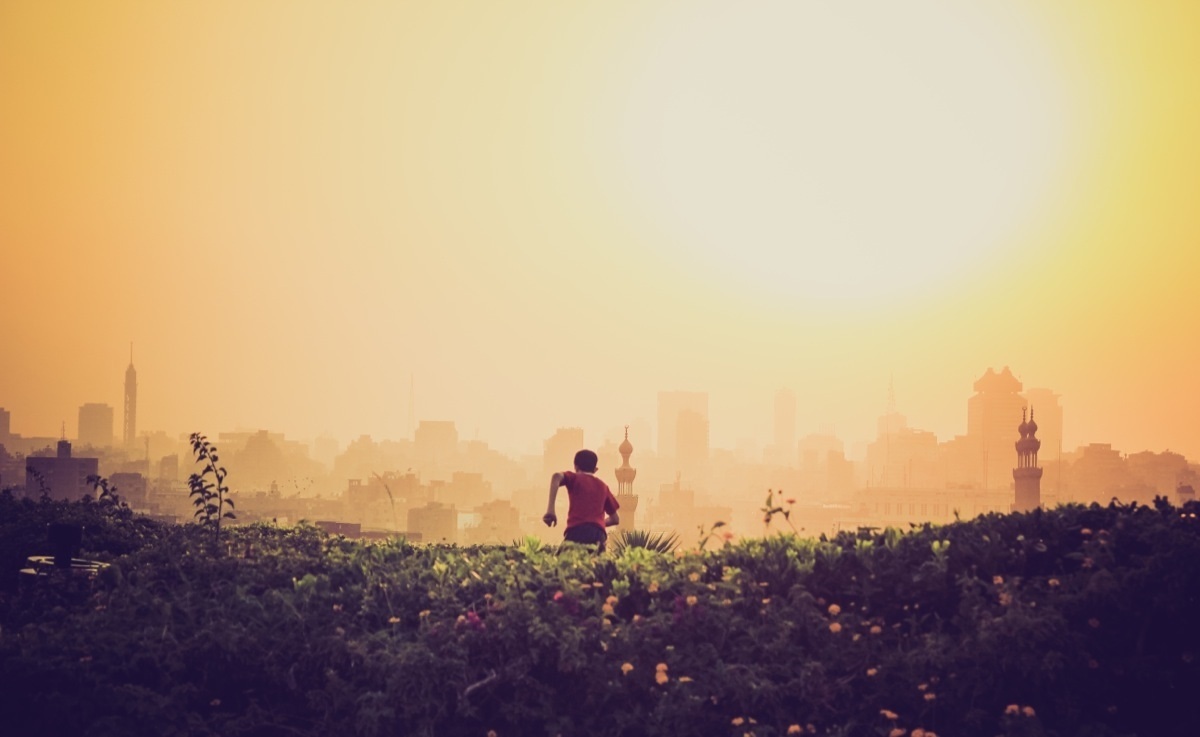
horizon, sky, sun, sunrise, sunset, skyline, sunlight, morning, boy, running, run, kid, escape, dawn, dusk, evening, haze, atmospheric phenomenon